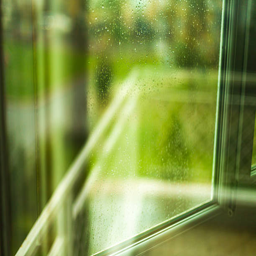
rain drops on the window